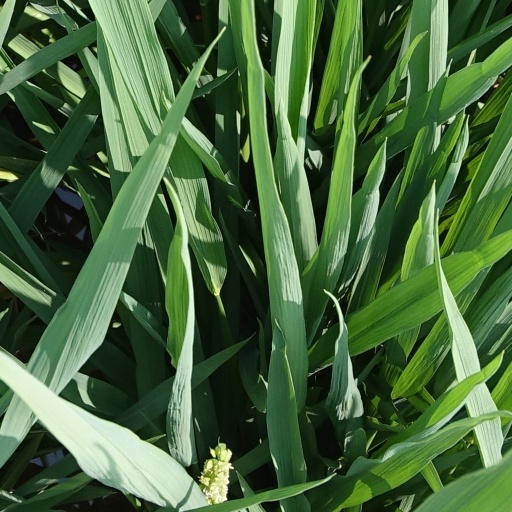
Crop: rice